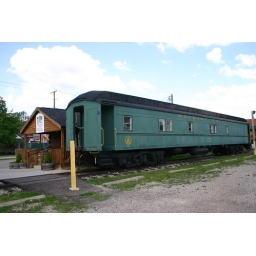
Hocking Valley Railway in Nelsonville. Hocking Valley Scenic Railway gives weekend train rides. Between Canal Street and the river in Nelsonville.